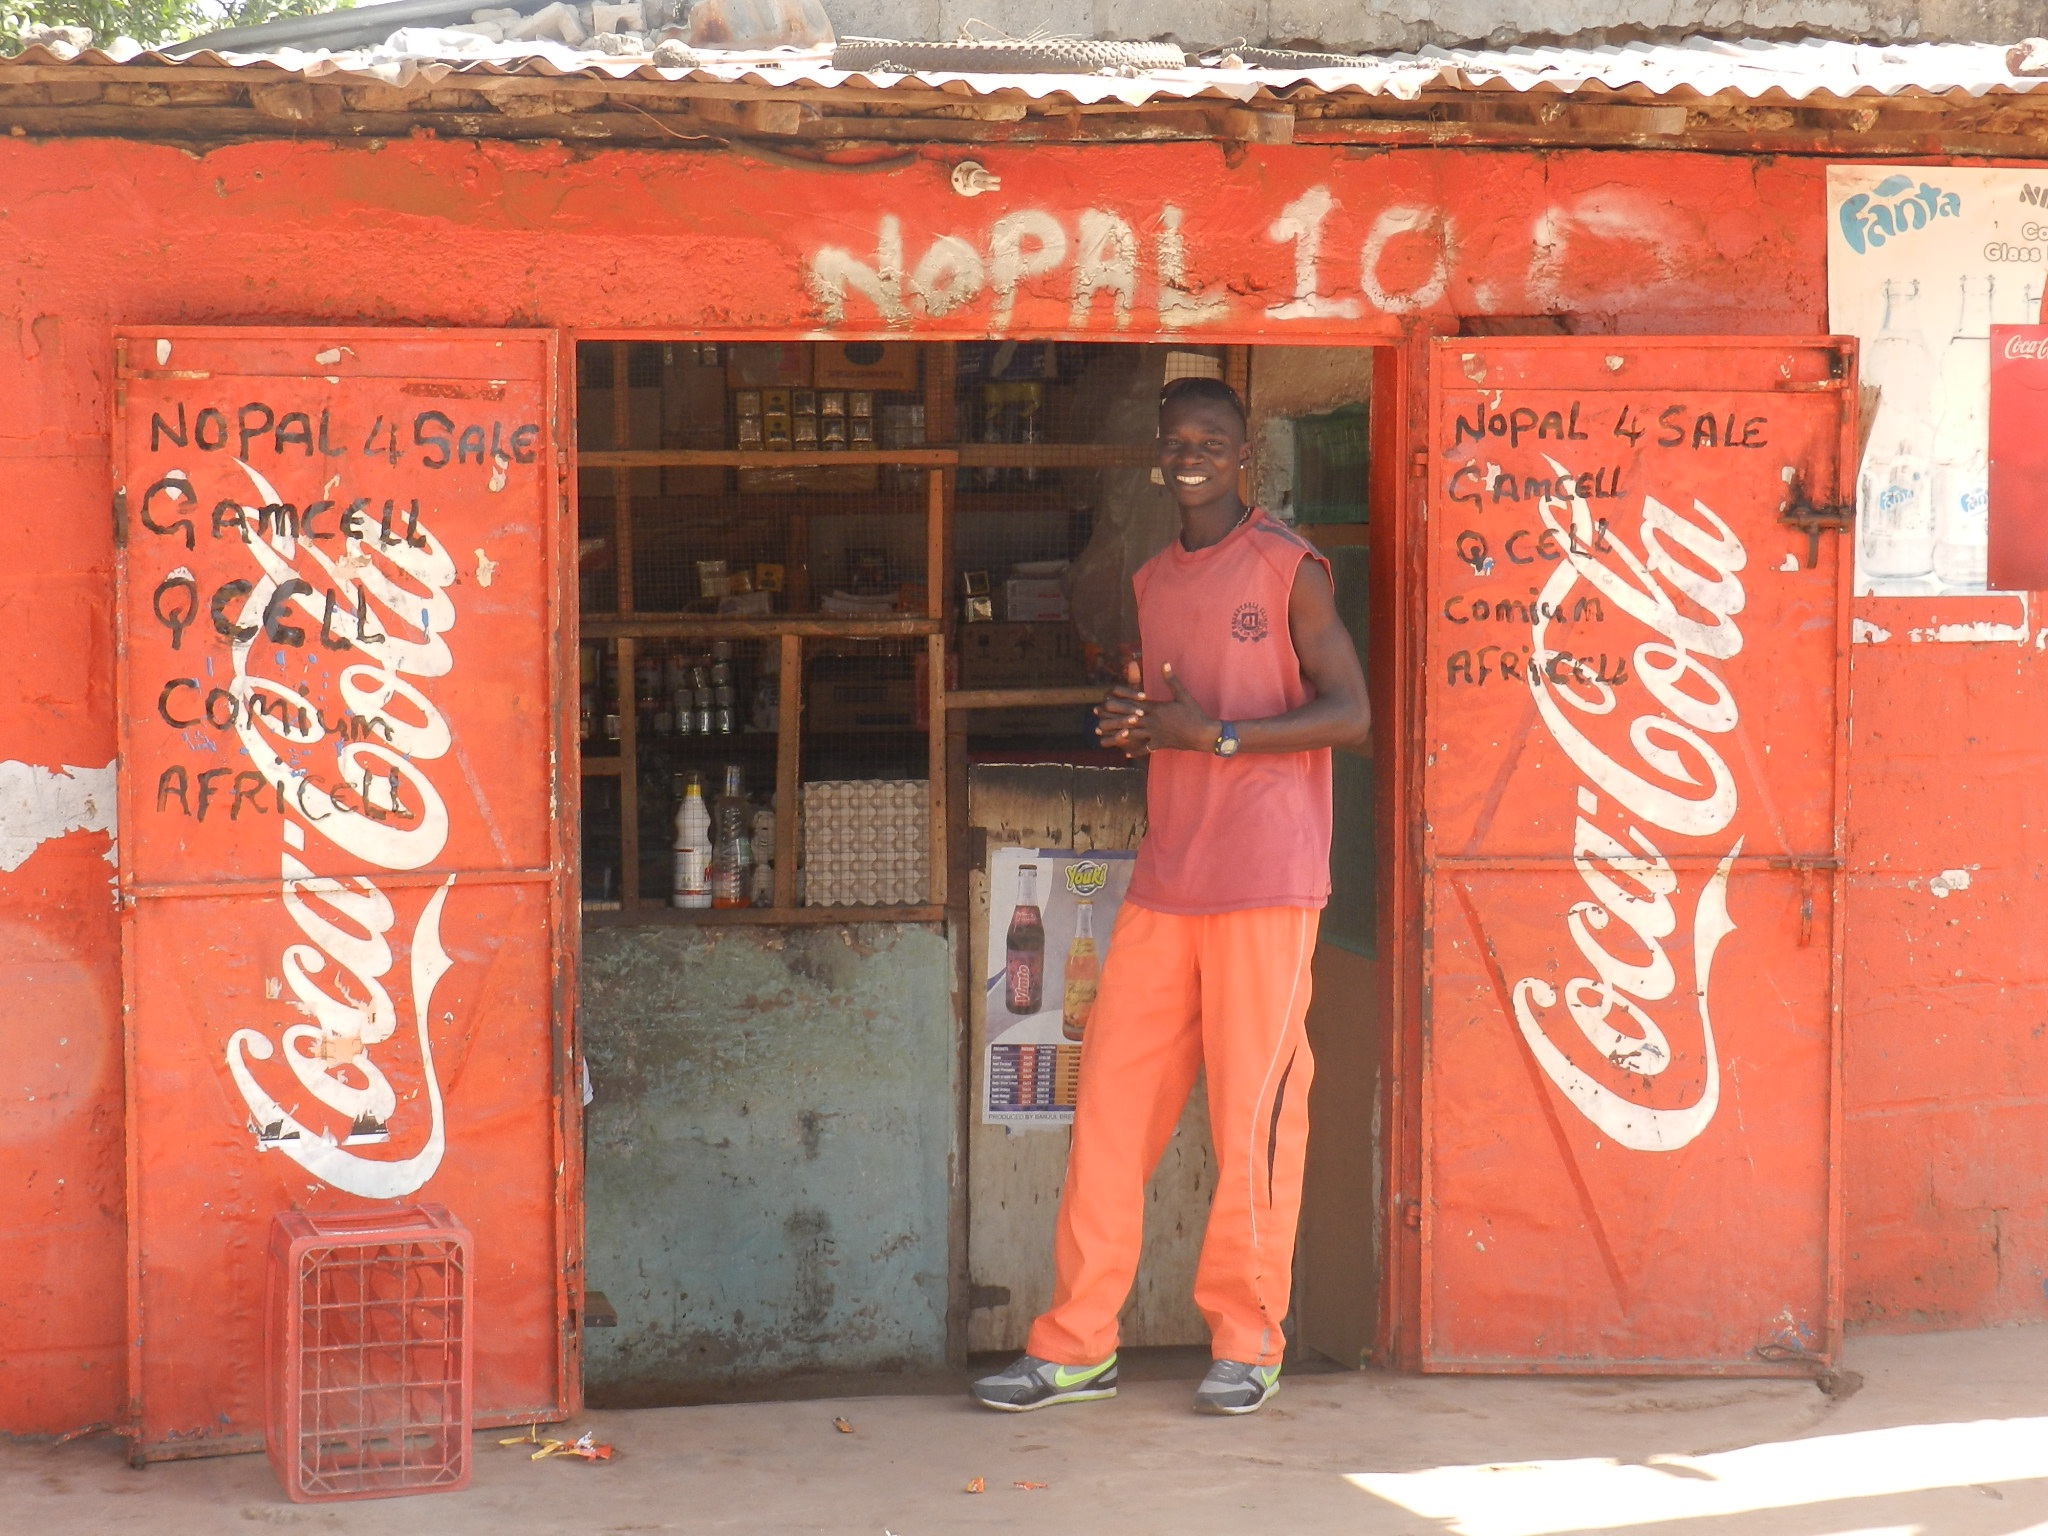
man, street, red, drink, coca cola, cola, poverty, local, regional, locals, soft drink, gambia, store business, carbonated soft drinks, resident, small shop